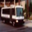
Label: bus